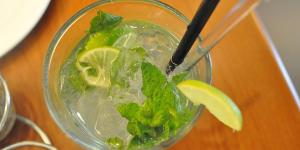
mojito cubano autentico con o sin alcohol